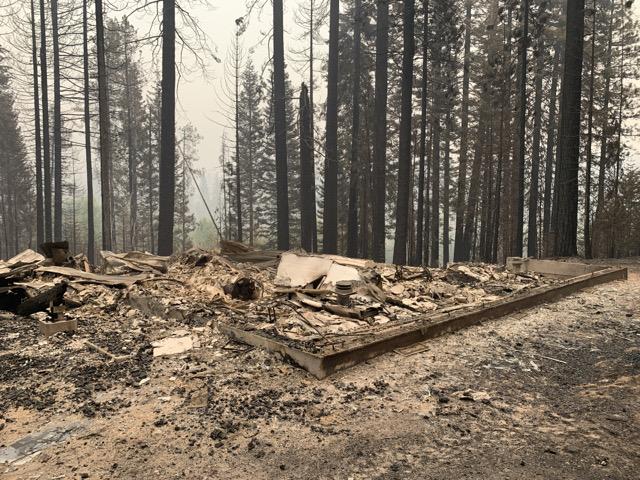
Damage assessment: destroyed